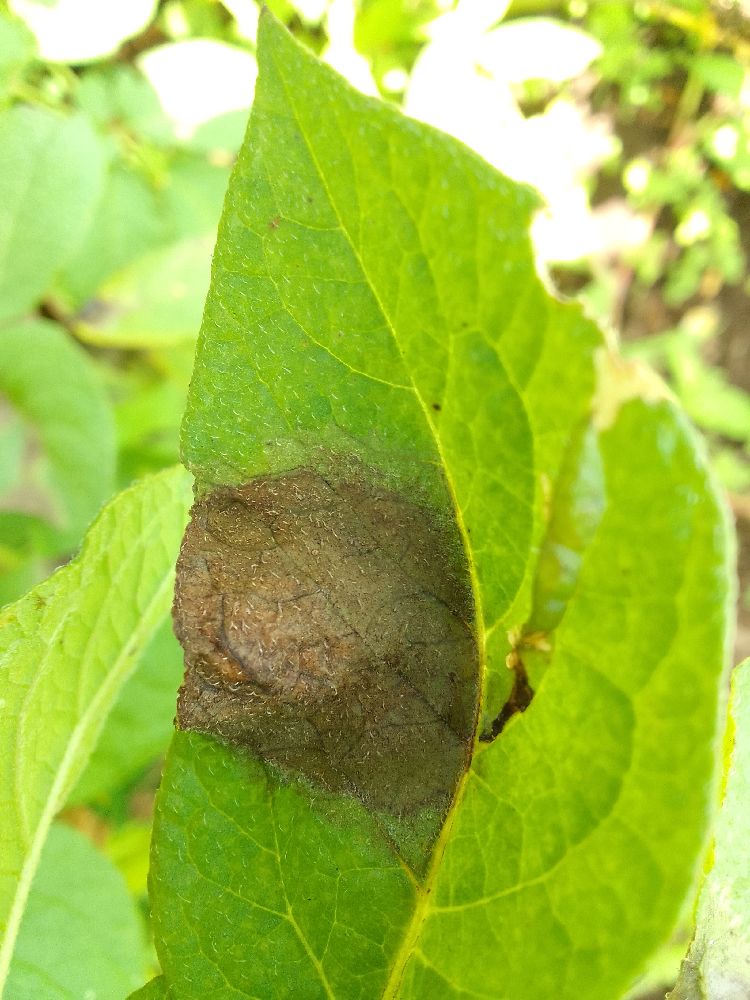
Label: Late blight